Hercules Engine Company

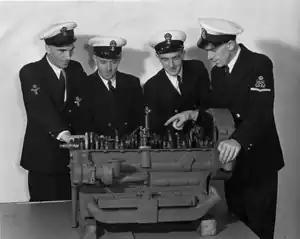
Four UK sailors studying a Hercules engine, 1943

During World War II the company produced about 750,000 gasoline and diesel engines for Allied military vehicles, ships, and various equipment. But Hercules could not respond effectively to changes in the post-WWII engine market, so WWII remained its high water mark in terms of output, earnings and profits.